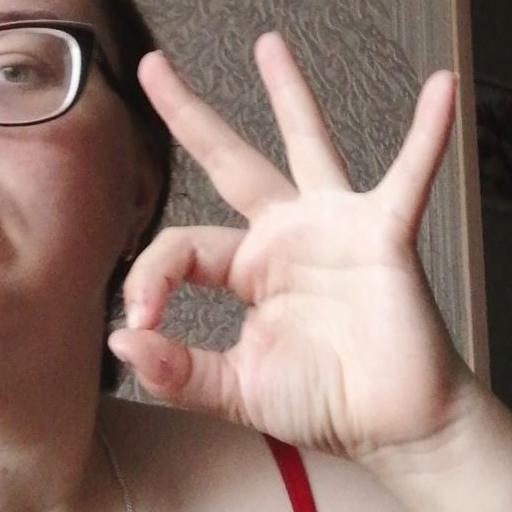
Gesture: ok